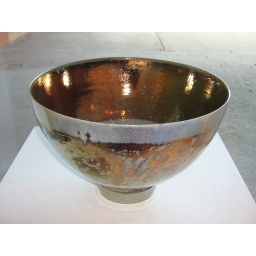
Large bowl: navy/peacock blue, grass green and bronze 2010: lustred ceramic by Sutton Taylor